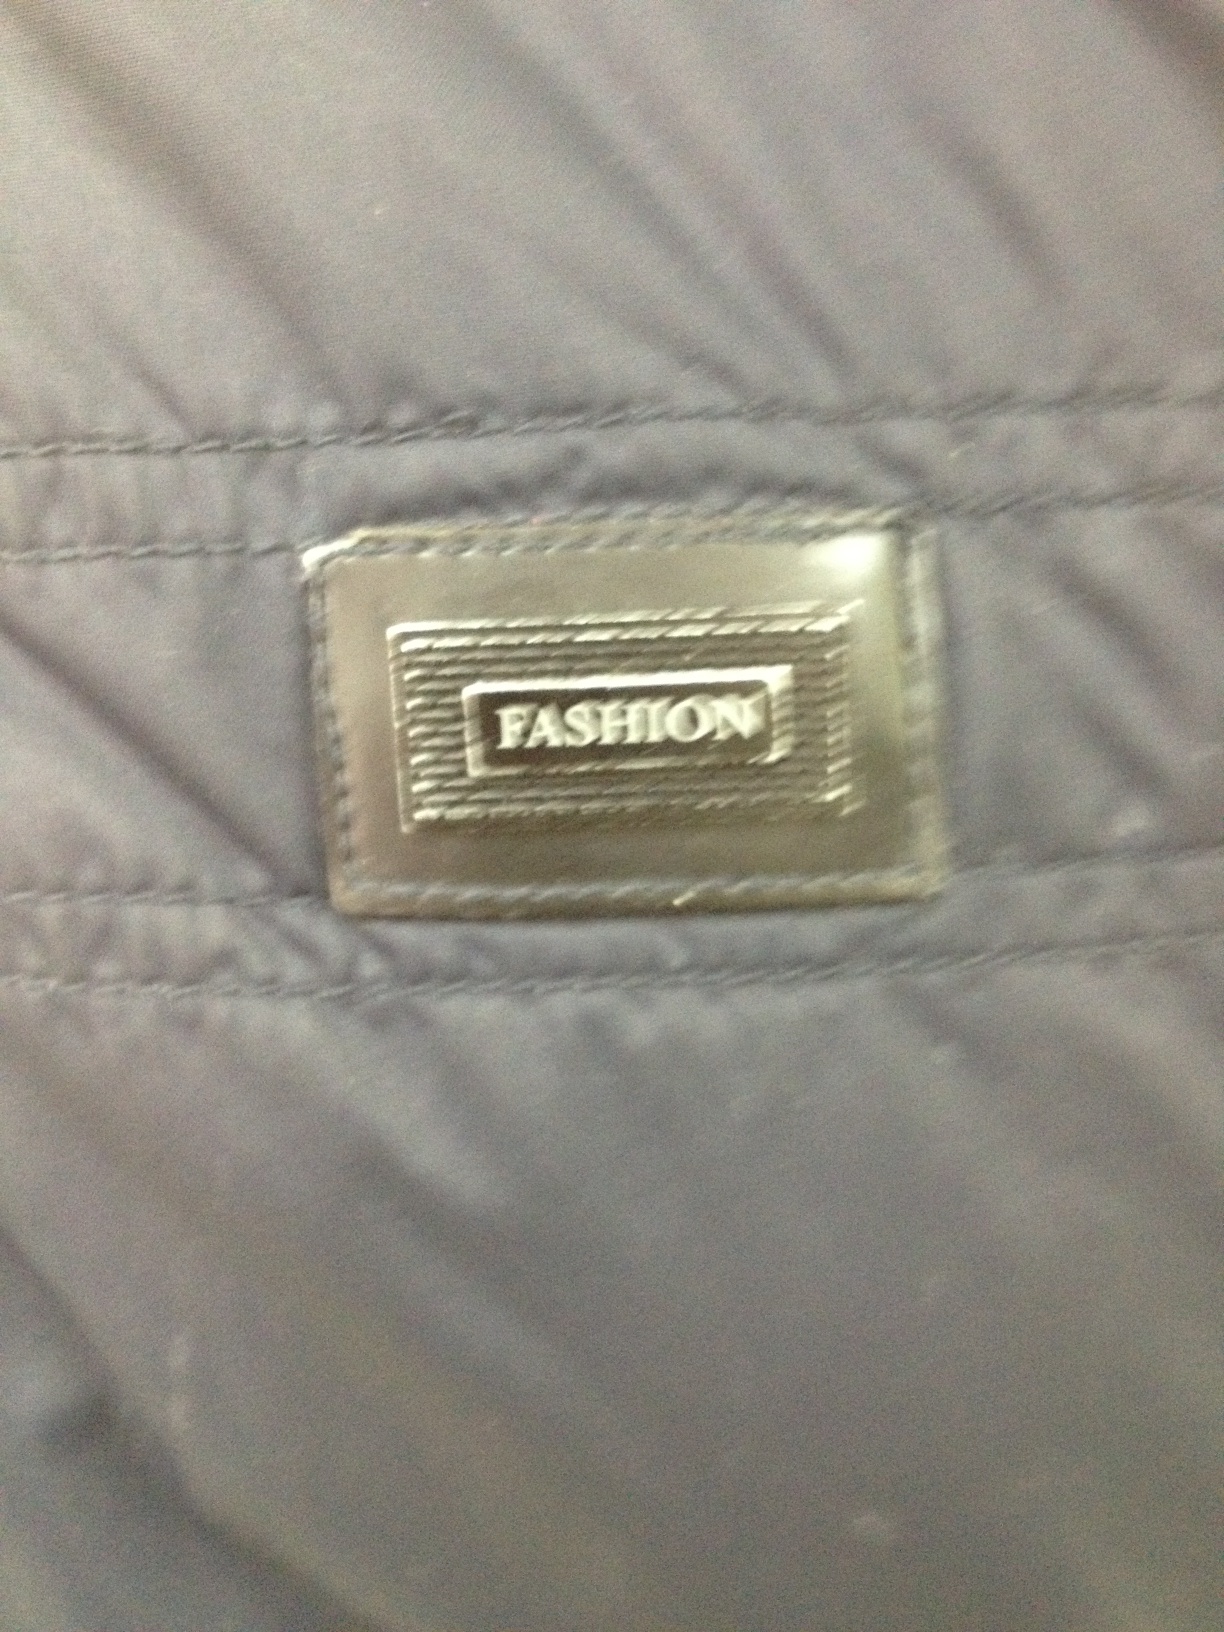Question: What is this? What is this jacket marker?
Answer: fashion